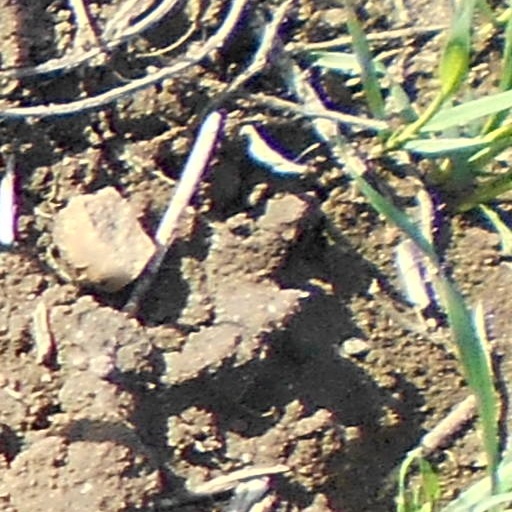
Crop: wheat